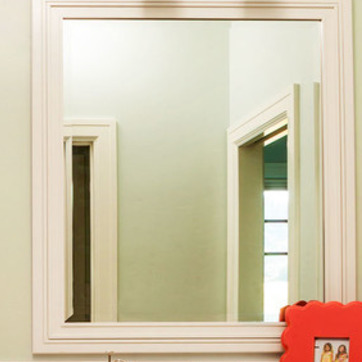
Material: mirror